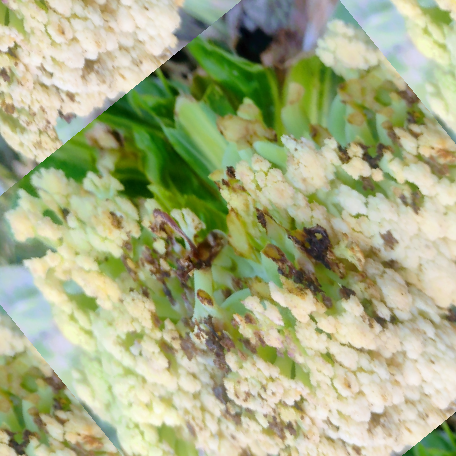
Label: Bacterial spot rot